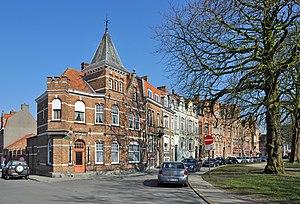
Bruges (Belgique)